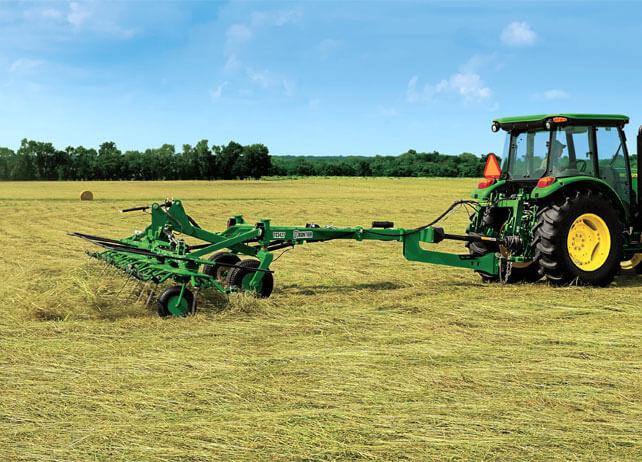
Mashine ya kisasa iitwayo trekta yenye matairi makubwa nyuma na ya mbele madogo ikiwa, inavuta vyuma vizito vyenye mapanga yenye ncha kali, ambayo yanazunguka na kukata nyasirefu zilizopo katika mashamba makubwa.